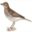
Label: bird